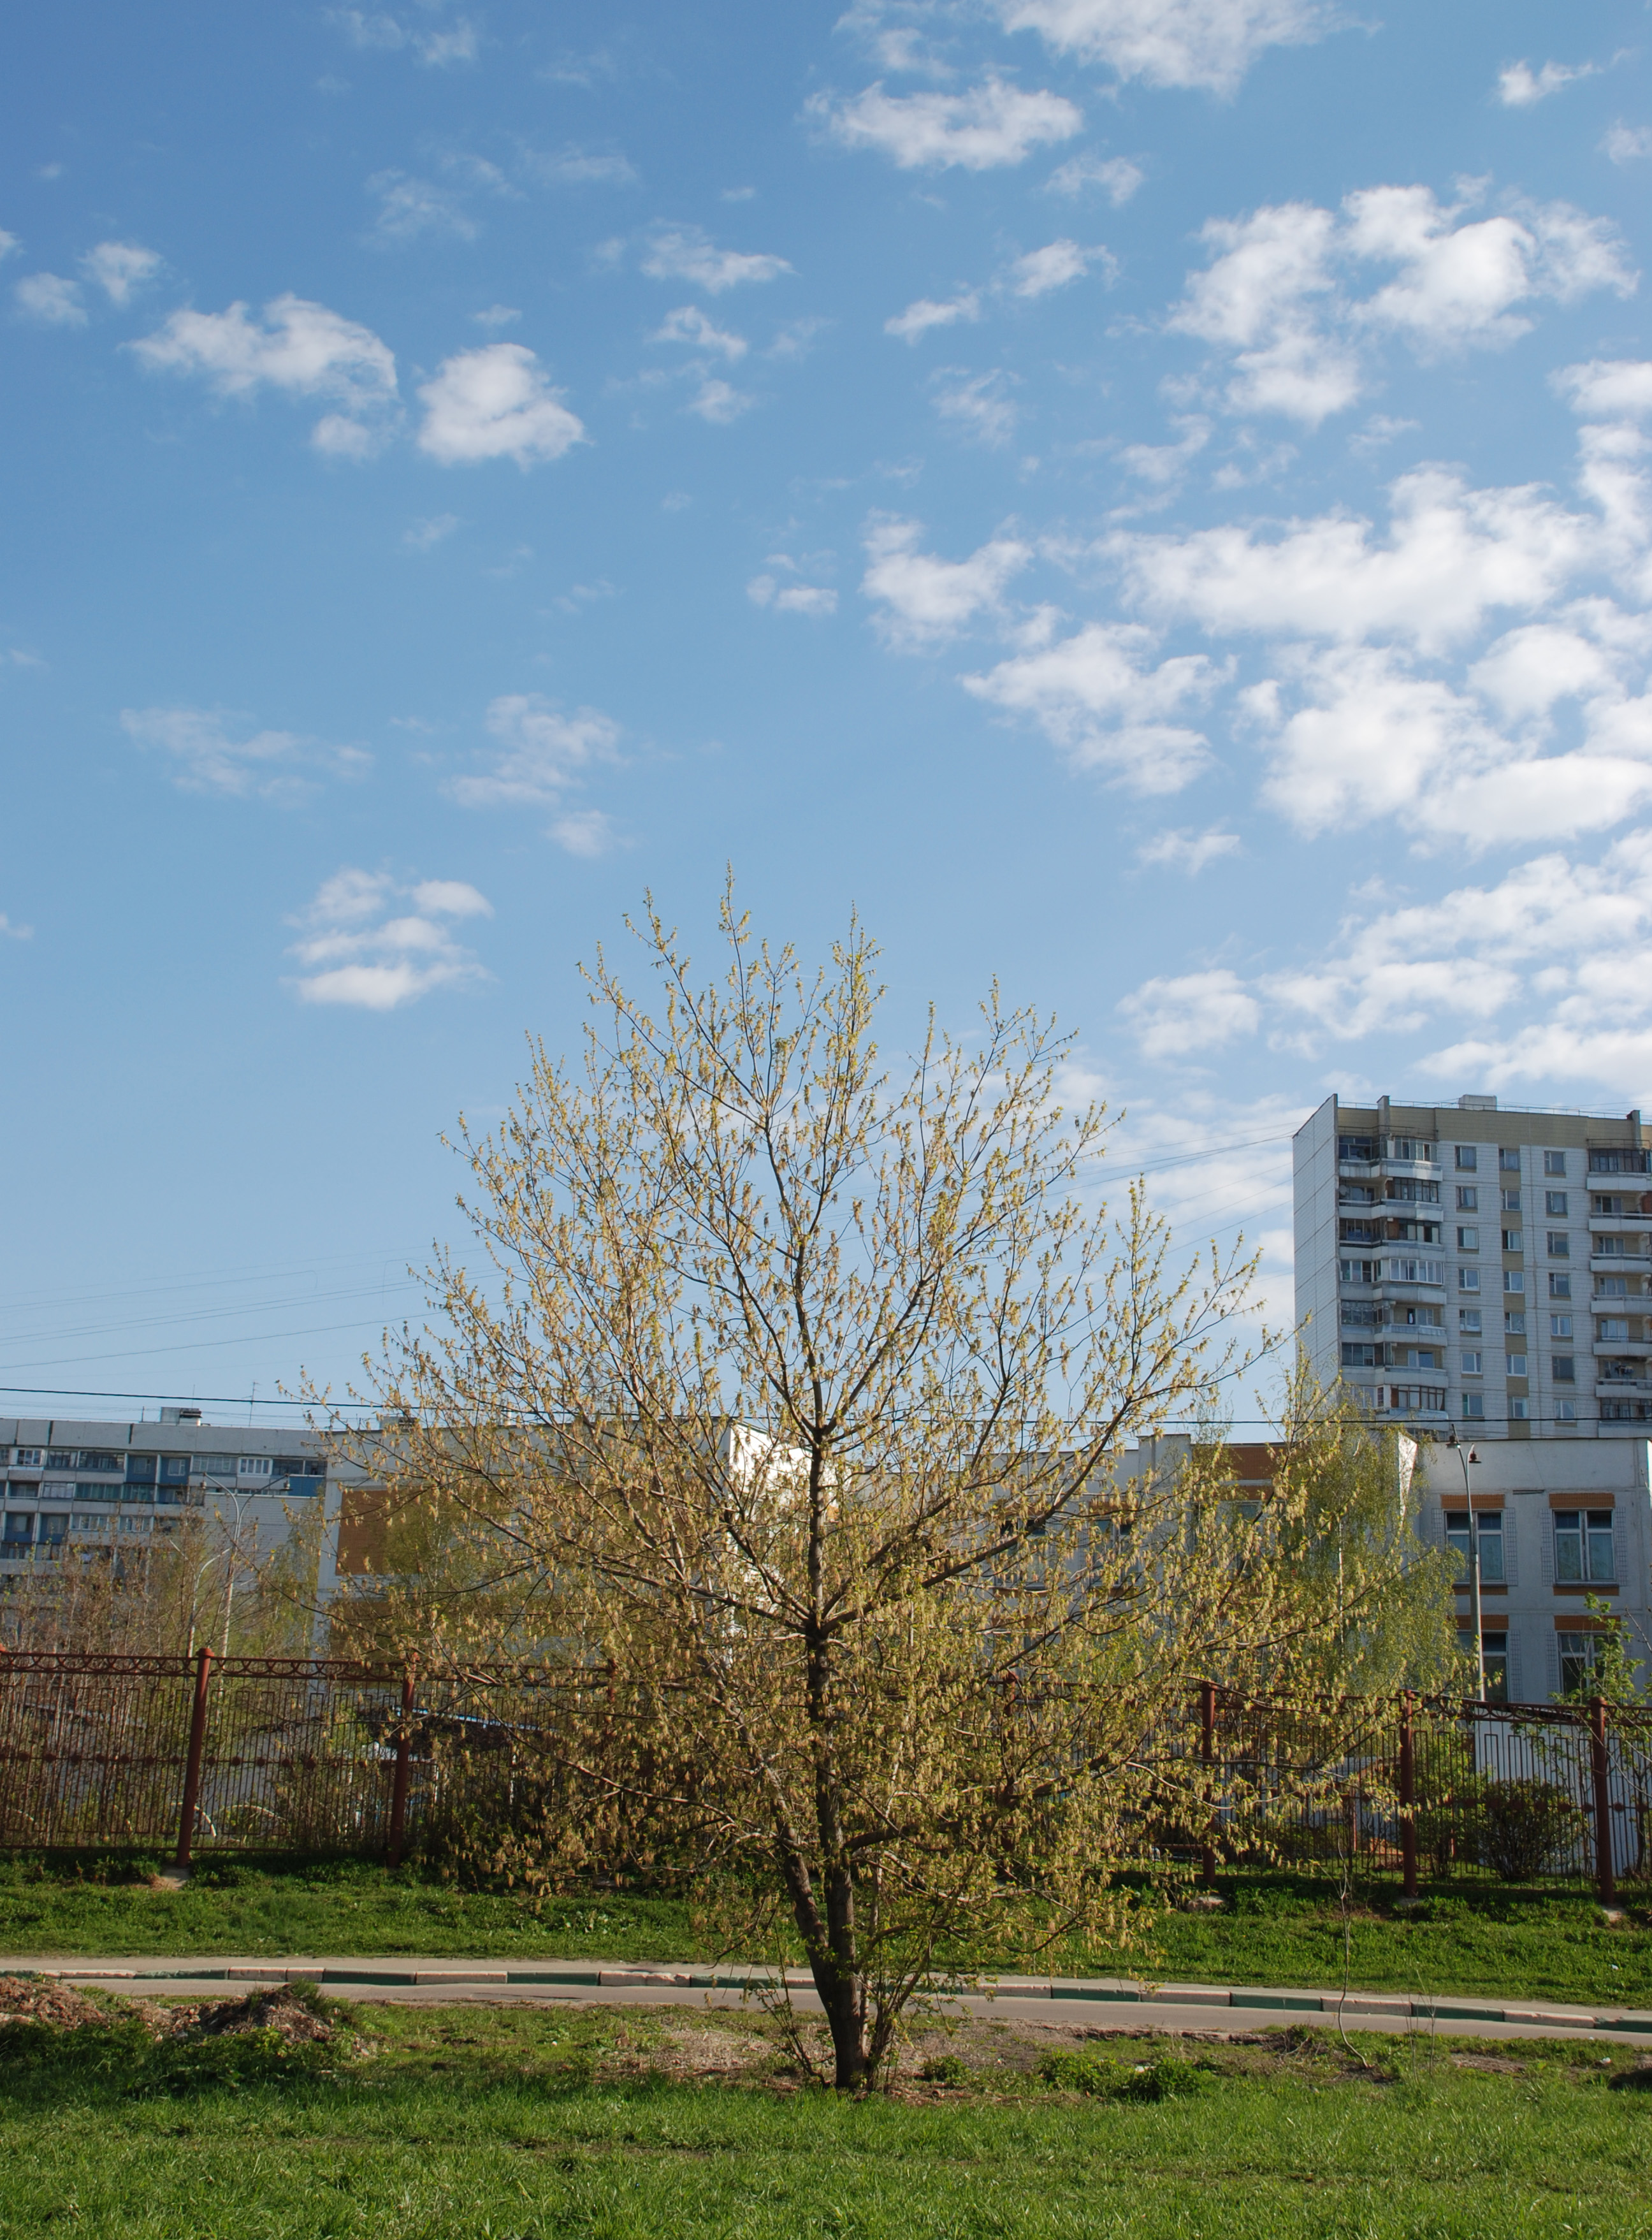
tree, grass, plant, sky, flower, city, cityscape, nikon, cool image, moscow, russia, d80, cityscapes, moskau, nikond80, moscou, solntsevo, moscu, neighbourhood, rural area, urban area, residential area, woody plant